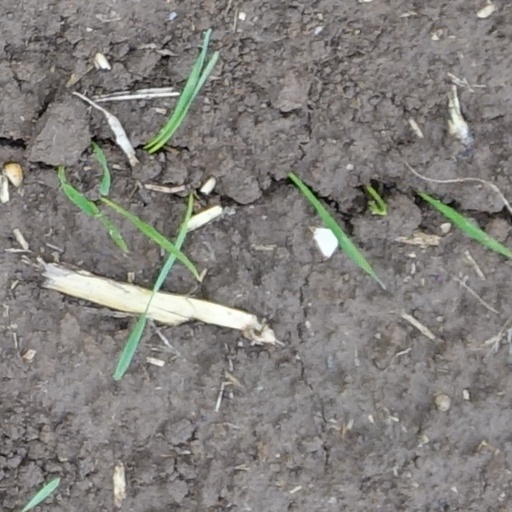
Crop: wheat